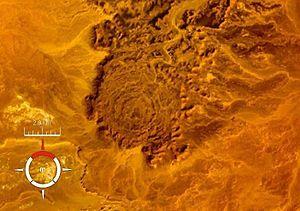
Le cratère de Tin Bider est un cratère météoritique qui se trouve sur un terrain sec et accidenté en Algérie. Le cratère a été formé dans les derniers 70 millions d'années, peut-être à la fin du Crétacé ou au début du Tertiaire. Son diamètre est de 6 kilomètres, le cratère se trouve à l'extrémité sud du plateau du Tinrhert. La position élevée et les anneaux concentriques de Tin Bider suggèrent que sa structure est complexe.